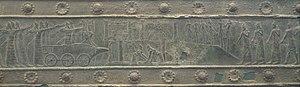
Détail des portes de Balawat
Balawat est un site archéologique du nord de l'Irak, situé à l'est de Mossoul, qui correspond à l'ancienne ville assyrienne d'Imgur-Enlil.
Les Araméens sont un ensemble de groupes ethniques du Proche-Orient ancien qui habitaient des régions de la Syrie et de la Mésopotamie au Iᵉʳ millénaire av. J.-C. De petits États araméens se sont développés à partir du XIᵉ – Xᵉ siècle av. J.-C. durant les premiers temps de l'Âge du Fer. Les Araméens n'ont pourtant jamais développé une culture ou un État unifié. Ils sont devenus au milieu du Iᵉʳ millénaire un élément important de la population de l'Assyrie et de la Babylonie, au point que leur langue, l'araméen, s'est répandue dans tout le Proche-Orient ancien.